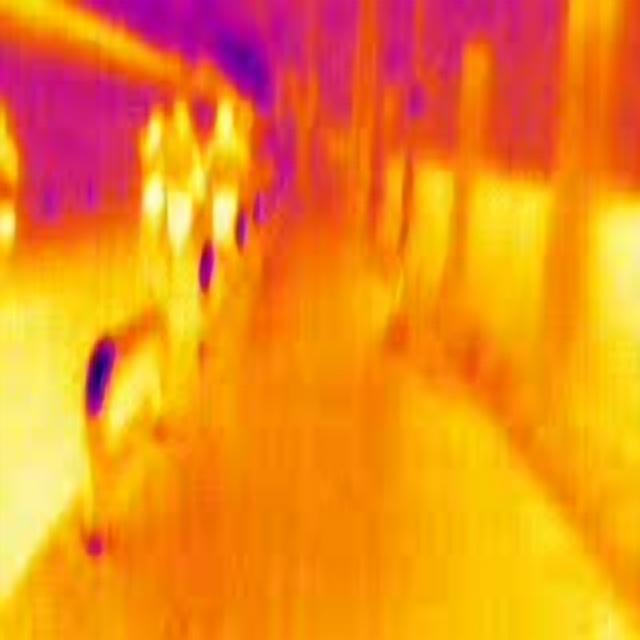
Detected objects:
label: person
label: person
label: person
label: person